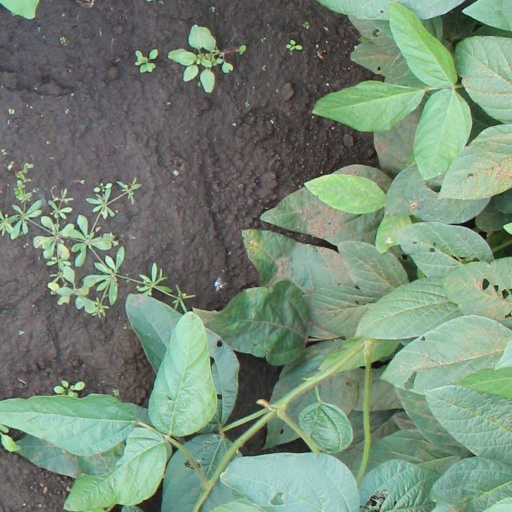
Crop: soybean